Alison Mary Hore-Ruthven

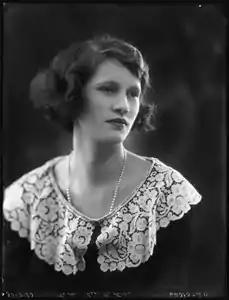

Alison Mary Hore-Ruthven, Lady Barran (1901–1974) was one of the Ruthven Twins, or Ralli Twins, a pair of Bright Young Things who scandalized society with their antics.